Russian speculative fiction

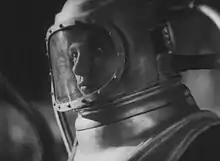
Ksenia Moskalenko as a cosmonaut in the sci-fi film "Cosmic Voyage" (1936). The film featured one of the first realistic portrayals of spaceflight and was overseen by rocket scientist Tsiolkovsky

Algis Budrys described postwar Russian science fiction as akin to the style of Hugo Gernsback: "Ah, Comrade, here among the marvels of the year 2000 ... we are free to discuss dialectical materialism in total tranquility". In the second half of the 20th century, Soviet science fiction authors, inspired by the Thaw period of the 1950 and 1960s and the country's space pioneering, developed a more varied and complex approach. The liberties of the genre offered Soviet writers a loophole for free expression. Social science fiction, concerned with philosophy, ethics, utopian and dystopian ideas, became the prevalent subgenre; Budrys said in 1968, when reviewing a collection translated into English, that Russian authors had "discovered John Campbell", with stories that "read like they were from the back pages of circa 1950 "Astounding"s". Most Soviet writers still portrayed the future Earth optimistically, as a communist utopia - some did it frankly, some to please publishers and avoid censorship. Postapocalyptic and dystopian plots were usually placed outside Earth – on underdeveloped planets, in the distant past, or on parallel worlds. Nevertheless, the settings occasionally bore allusion of the real world, and could serve as a satire of contemporary society.